Royal touch

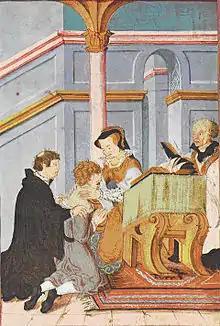
Mary I of England touching for scrofula, 16th-century illustration by Levina Teerlinc

The royal touch (also known as the king's touch) was a form of laying on of hands, whereby French and English monarchs touched their subjects, regardless of social classes, with the intent to cure them of various diseases and conditions. The thaumaturgic touch was most commonly applied to people suffering from tuberculous cervical lymphadenitis (better known as scrofula or the king's evil), and exclusively to them from the 16th century onwards. The disease rarely resulted in death and often went into remission on its own, giving the impression that the monarch's touch cured it. The claimed power was most notably exercised by monarchs who sought to demonstrate the legitimacy of their reign and of their newly founded dynasties.